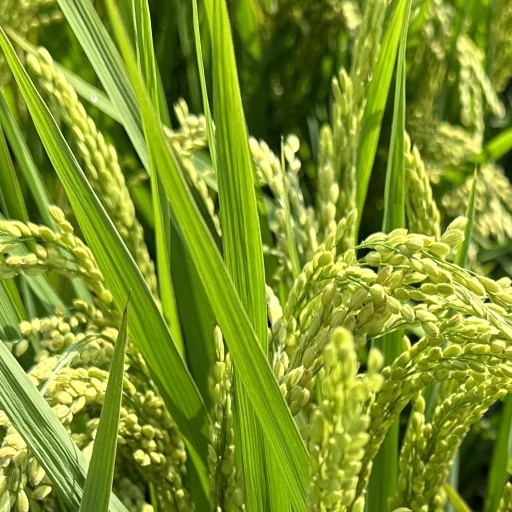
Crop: rice